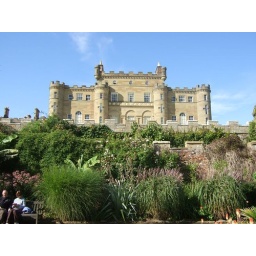
Culzean Castle, Ayrshire, Scotland lies in the West coast of scotland facing the atlantic ocean